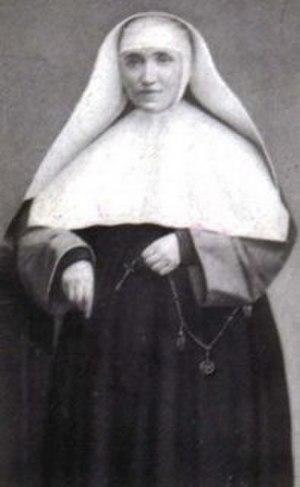
Giulia Nemesia Valle (1847-1916), religieuse italienne, réputée pour son attention aux autres, bienheureuse catholique."
Cette page dresse la liste des béatifications prononcées par le pape Jean-Paul II.
Giulia Nemesia Valle, née à Aoste le 26 juin 1847, morte le 18 décembre 1916, est une religieuse de l'ordre des sœurs de la charité de sainte Jeanne-Antide Thouret. Sa vie étant reconnue exemplaire par l'Église catholique, elle est proclamée bienheureuse en 2004 par Jean-Paul II.